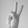
ASL letter: V